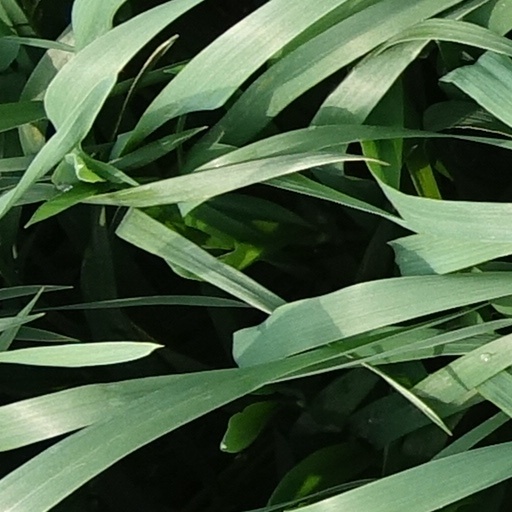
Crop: wheat